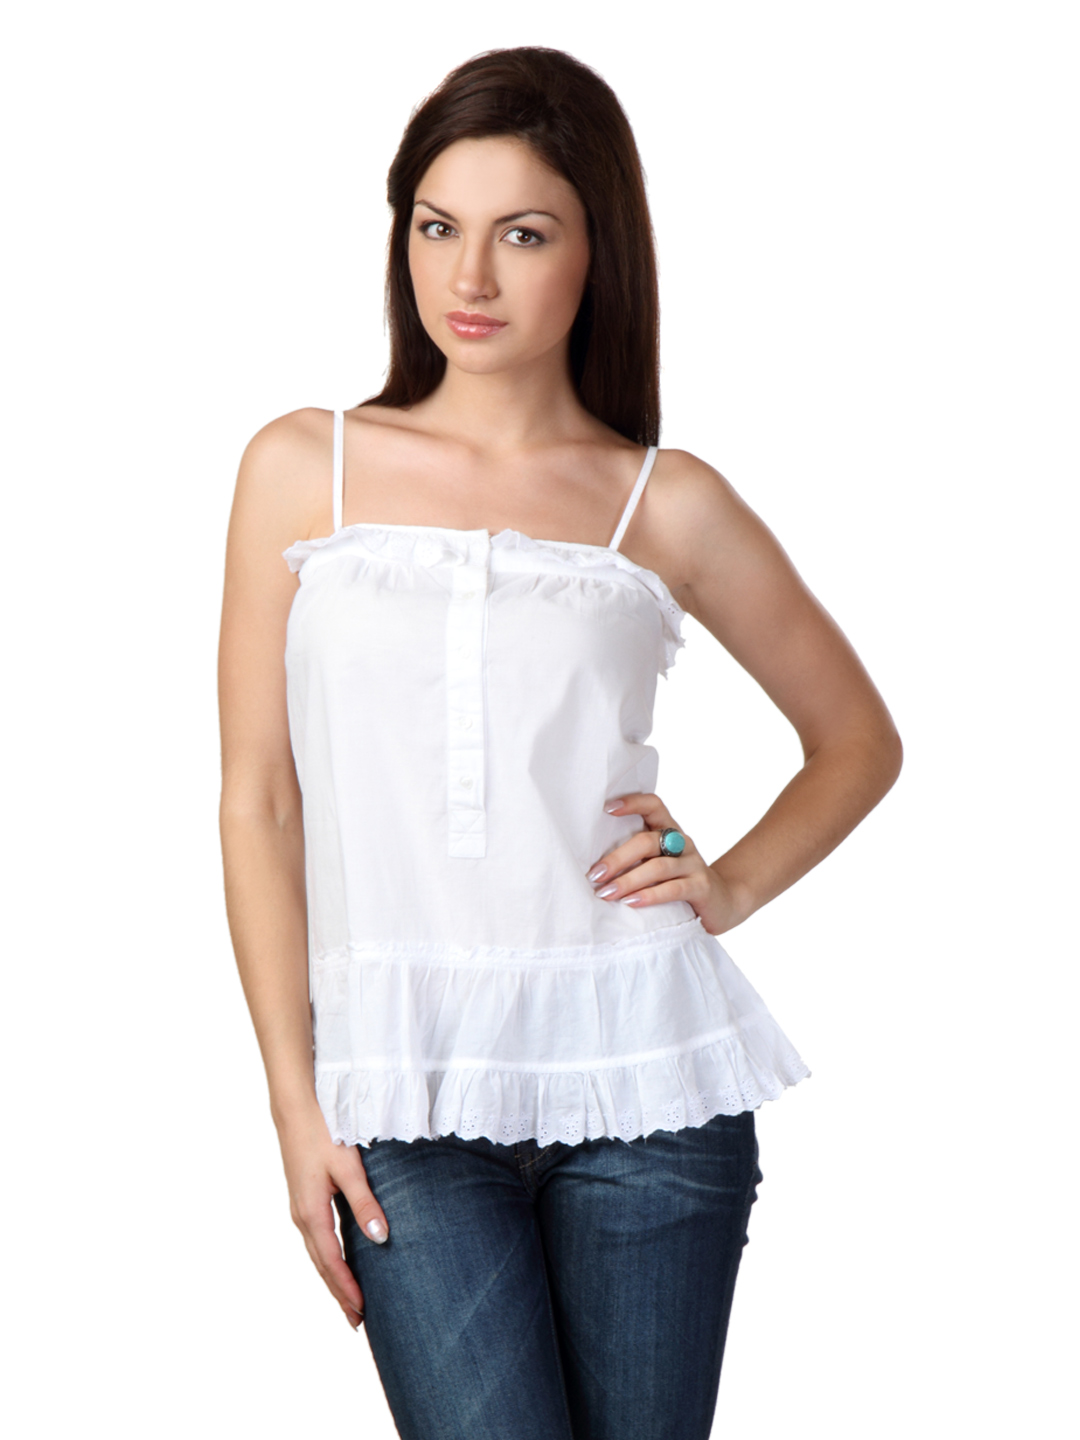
French Connection Women White Top
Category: Apparel / Topwear / Tops
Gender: Women
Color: White
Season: Summer 2012
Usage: Casual